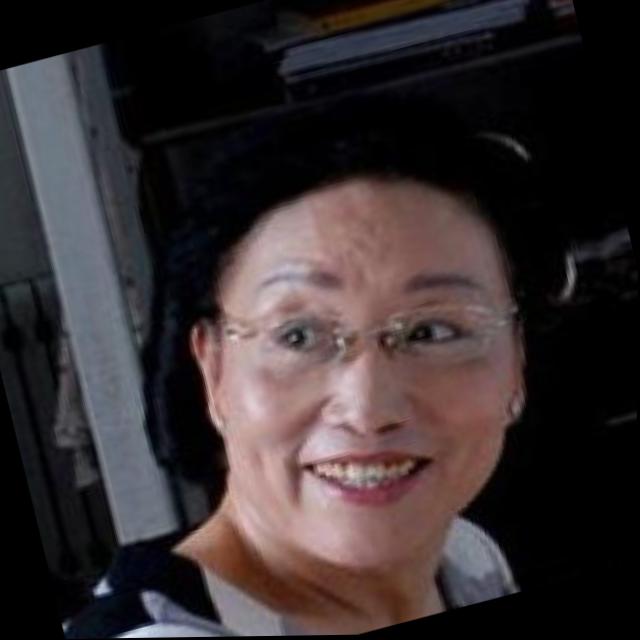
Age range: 45-64